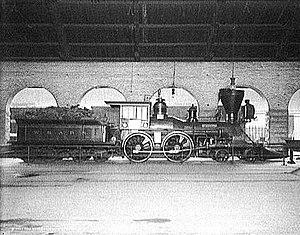
American ou Outrance en Europe est un type de locomotive à vapeur dont les essieux ont la configuration suivante :